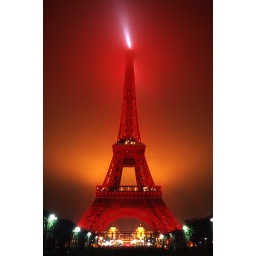
the Eiffel tower became red in January 2004 (Velvia 50 film scan)